Piriaka

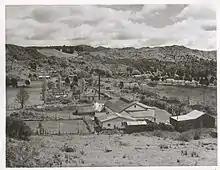
Piriaka in 1949

Piriaka is a small rural settlement beside the Whanganui River, about southeast of Taumarunui on State Highway 4 (SH4), in New Zealand's King Country. Its name is Māori, from "piri" (to cling close) and "aka" (bush climbers of various kinds, such as rata).